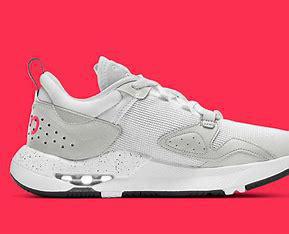
Brand: Jordan
Model: Air Cadence